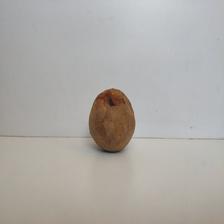
Size: Spoiled